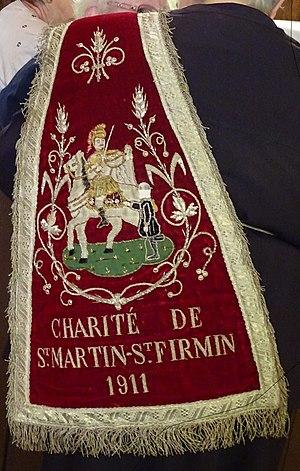
Chaperon de frère de Charité (St Martin-St Firmin, Eure, France)
Une confrérie de charité est une association de paroissiens catholiques qui assurent bénévolement les inhumations, accompagnent et soutiennent les familles en deuil et participent aux offices religieux en assistant le célébrant.
L'Eure est un département français de la région Normandie. Il tire son nom de l'Eure, rivière qui le traverse avant de rejoindre la Seine. L'Insee et La Poste lui attribuent le code 27. Sa préfecture est Évreux.